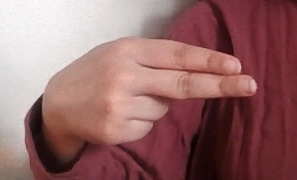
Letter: ain